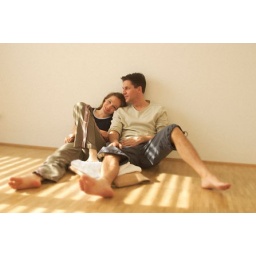
AR9EC5 Couple sitts on parquet floor an leans against the wall